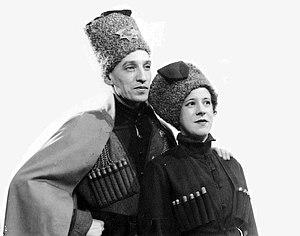
Lionel Daunais et Caro Lamoureux, dans l’opérette Le tzarewitch
Les Variétés lyriques est une compagnie privée de production d'œuvres lyriques, principalement d'opérettes, qui œuvra à Montréal de 1936 à 1955.